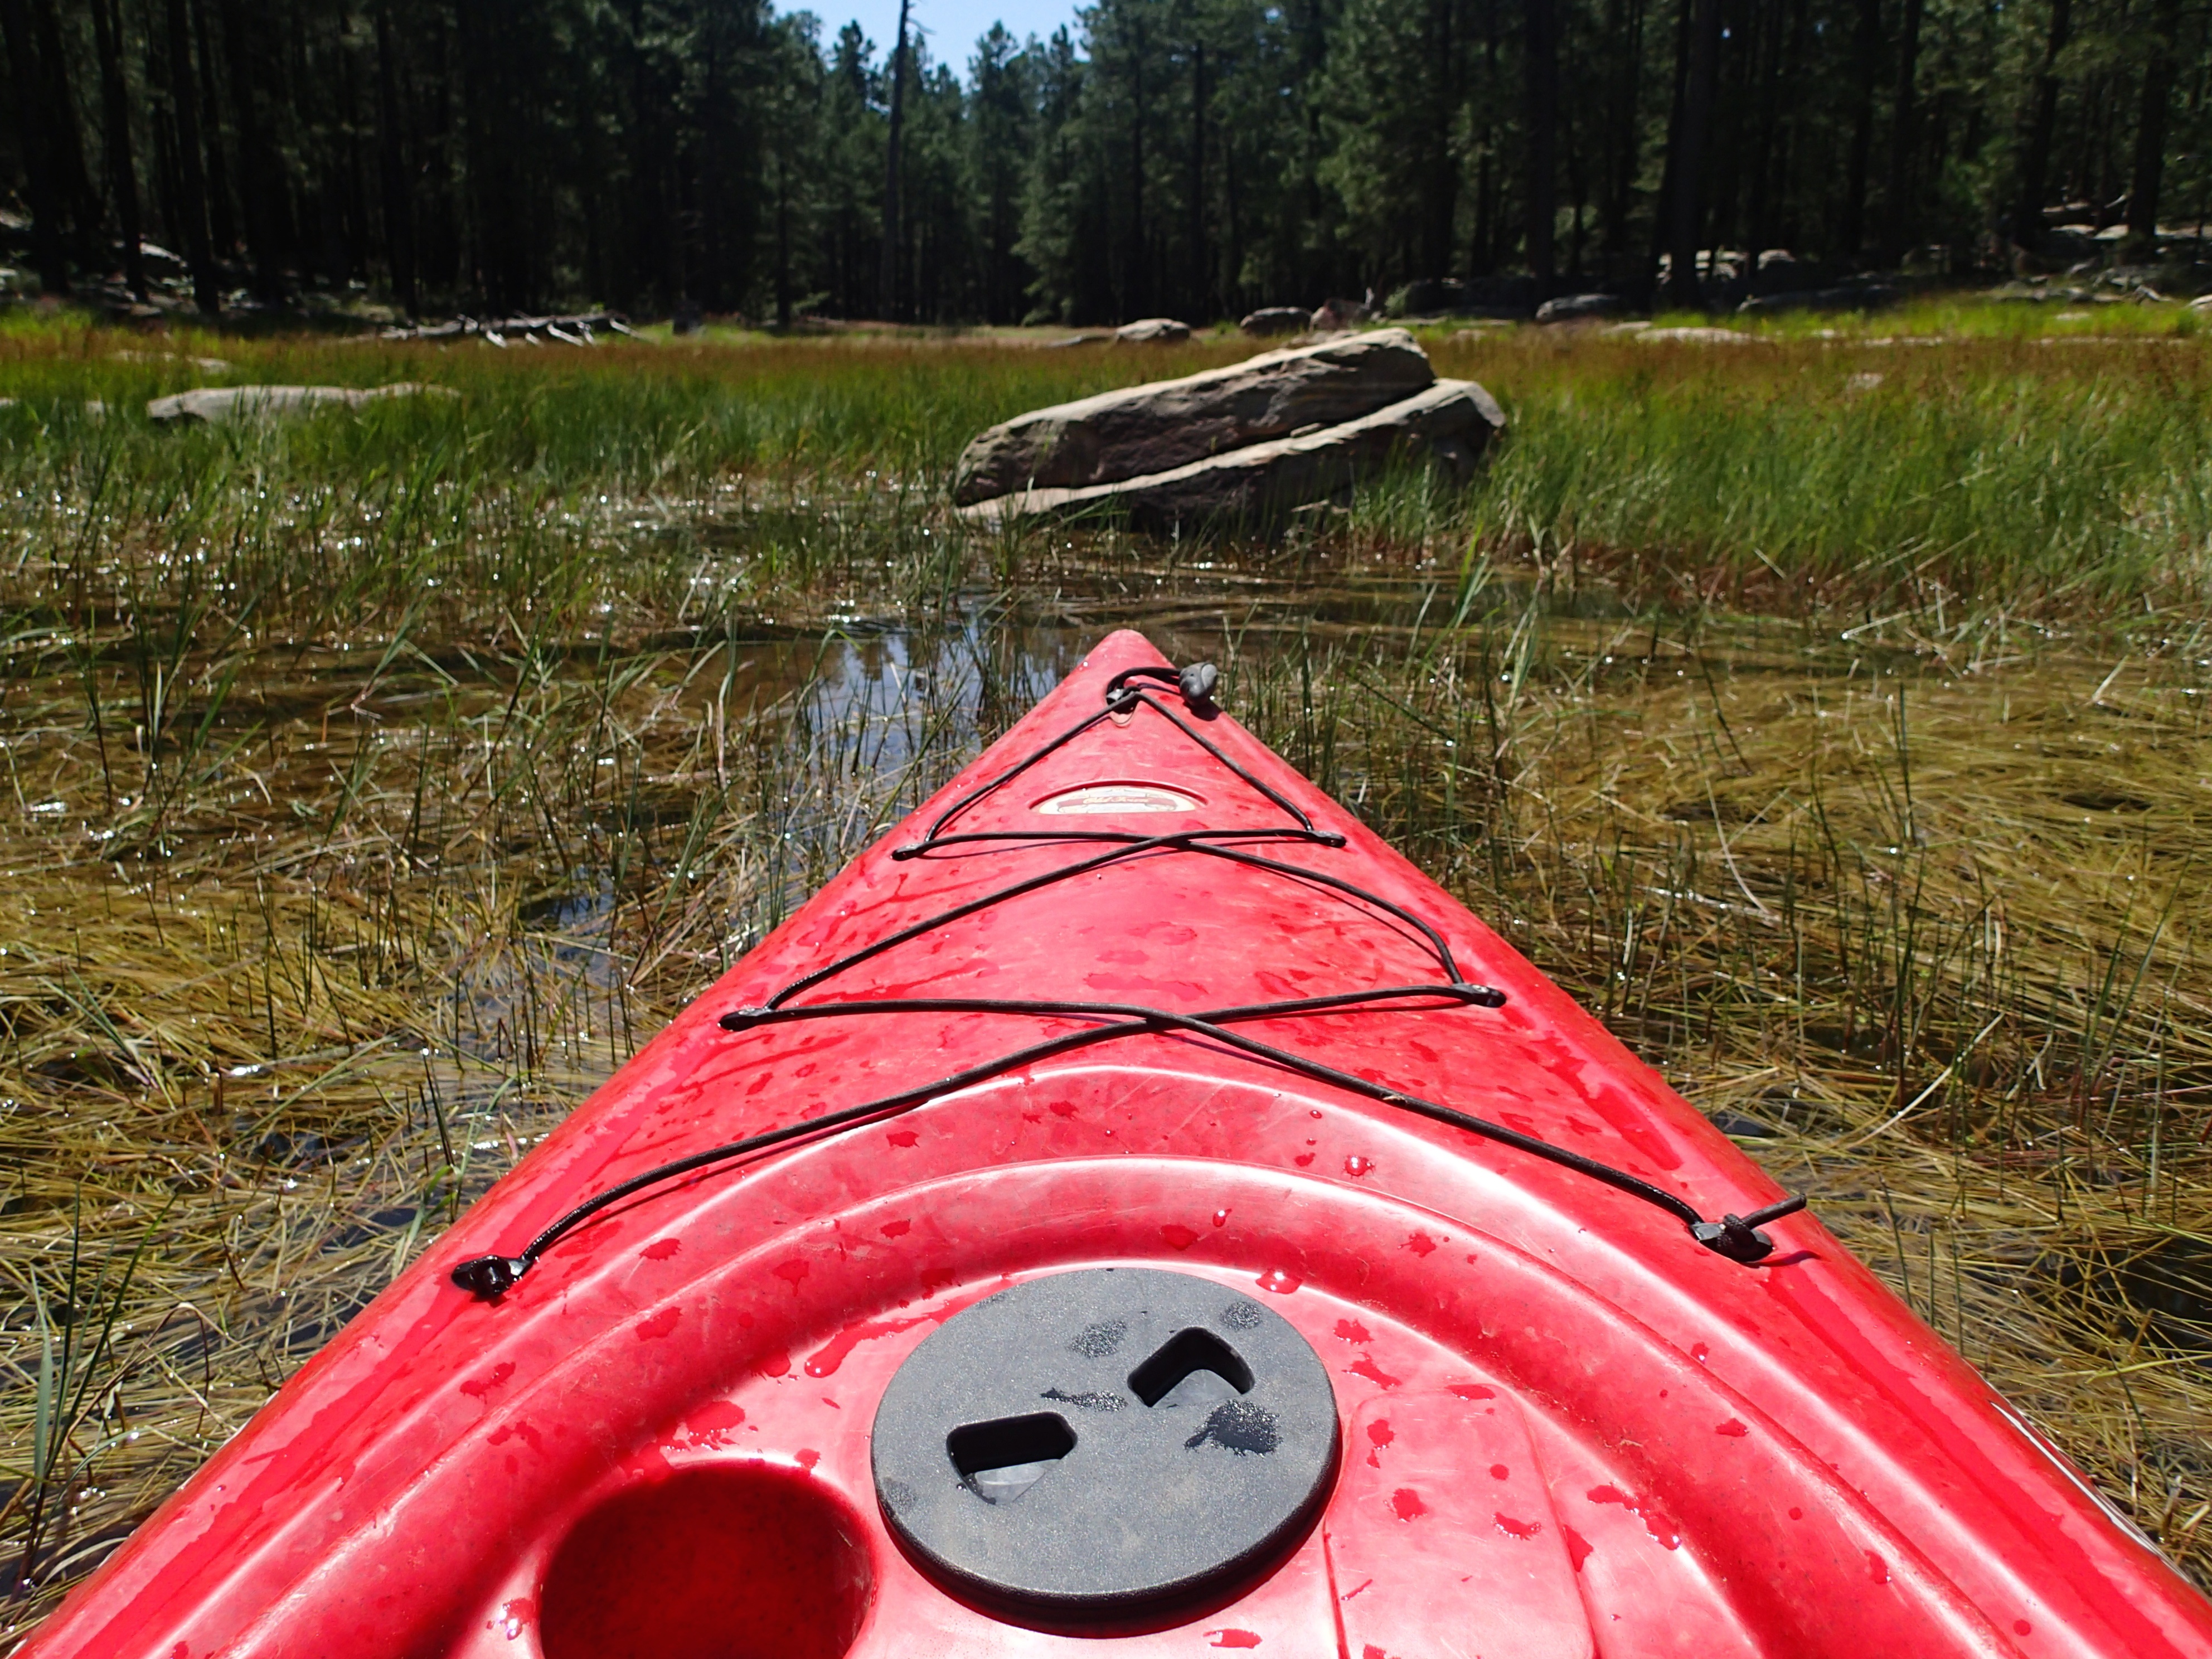
boat, canoe, paddle, vehicle, kayak, sports equipment, boating, kayaking, watercraft, watercraft rowing